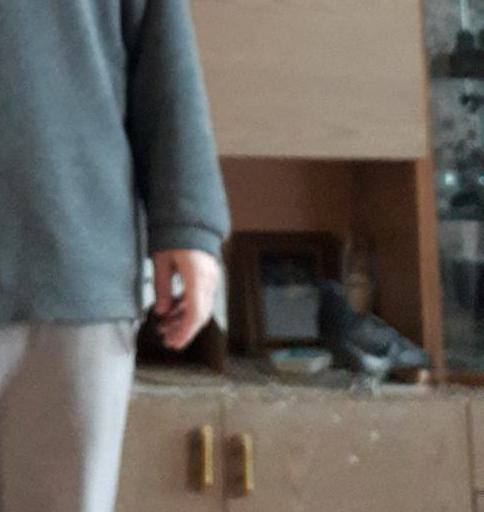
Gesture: no_gesture